Naka-ku, Nagoya

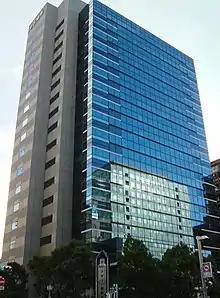
Naka Ward Office

Naka Ward is located in the center of Nagoya city. Largely hemmed in by Sakura-dōri (桜通り), Ōtsu-dōri (大津通り), Fushimi-dōri (伏見通り) and Tsurumai-dōri (鶴舞通り), it contains the main shopping area of Sakae which includes a massive air-conditioned 5 square-kilometer underground mall and the 'after-five' semi-red light districts of Nishiki and Shin-sakae.